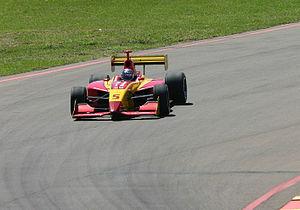
Le championnat d'Infiniti Pro Series 2005 a été remporté par le pilote néo-zélandais Wade Cunningham sur une monoplace de l'écurie Brian Stewart Racing.